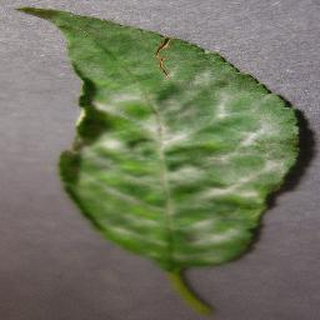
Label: cherry_powdery_mildew